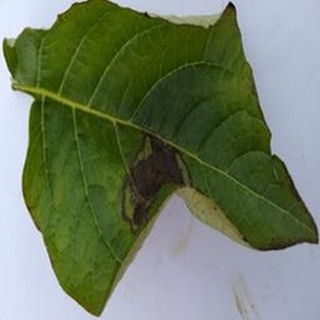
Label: potato_late_blight